Gina Barstad

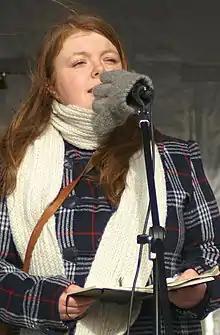
Gina Barstad (2009)

Gina Knutson Barstad (born 28 April 1986) is a Norwegian politician for the Socialist Left Party.